Isle of Skye

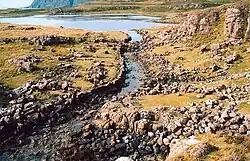
The "Viking canal" at

Portree in the north at the base of Trotternish is the largest settlement (estimated population 2,264 in 2011) and is the main service centre on the island. A December 2018 report recommended the village as "Skye's best home base" for visitors", since it has "a few hotels, hostels and bed-and-breakfasts in town, while more B&Bs line the roads into and out of town". The village also has "banks, churches, cafes and restaurants, a cinema at the Aros Centre, a swimming pool and library ... fuel filling stations and supermarkets".